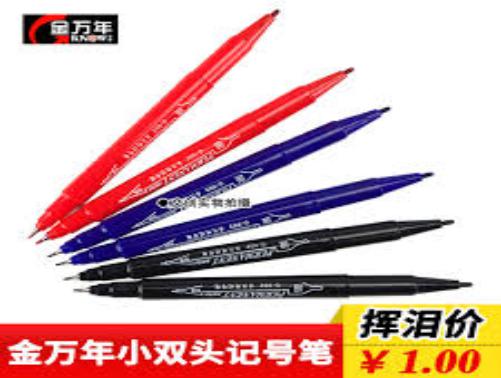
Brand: kimani
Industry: Necessities